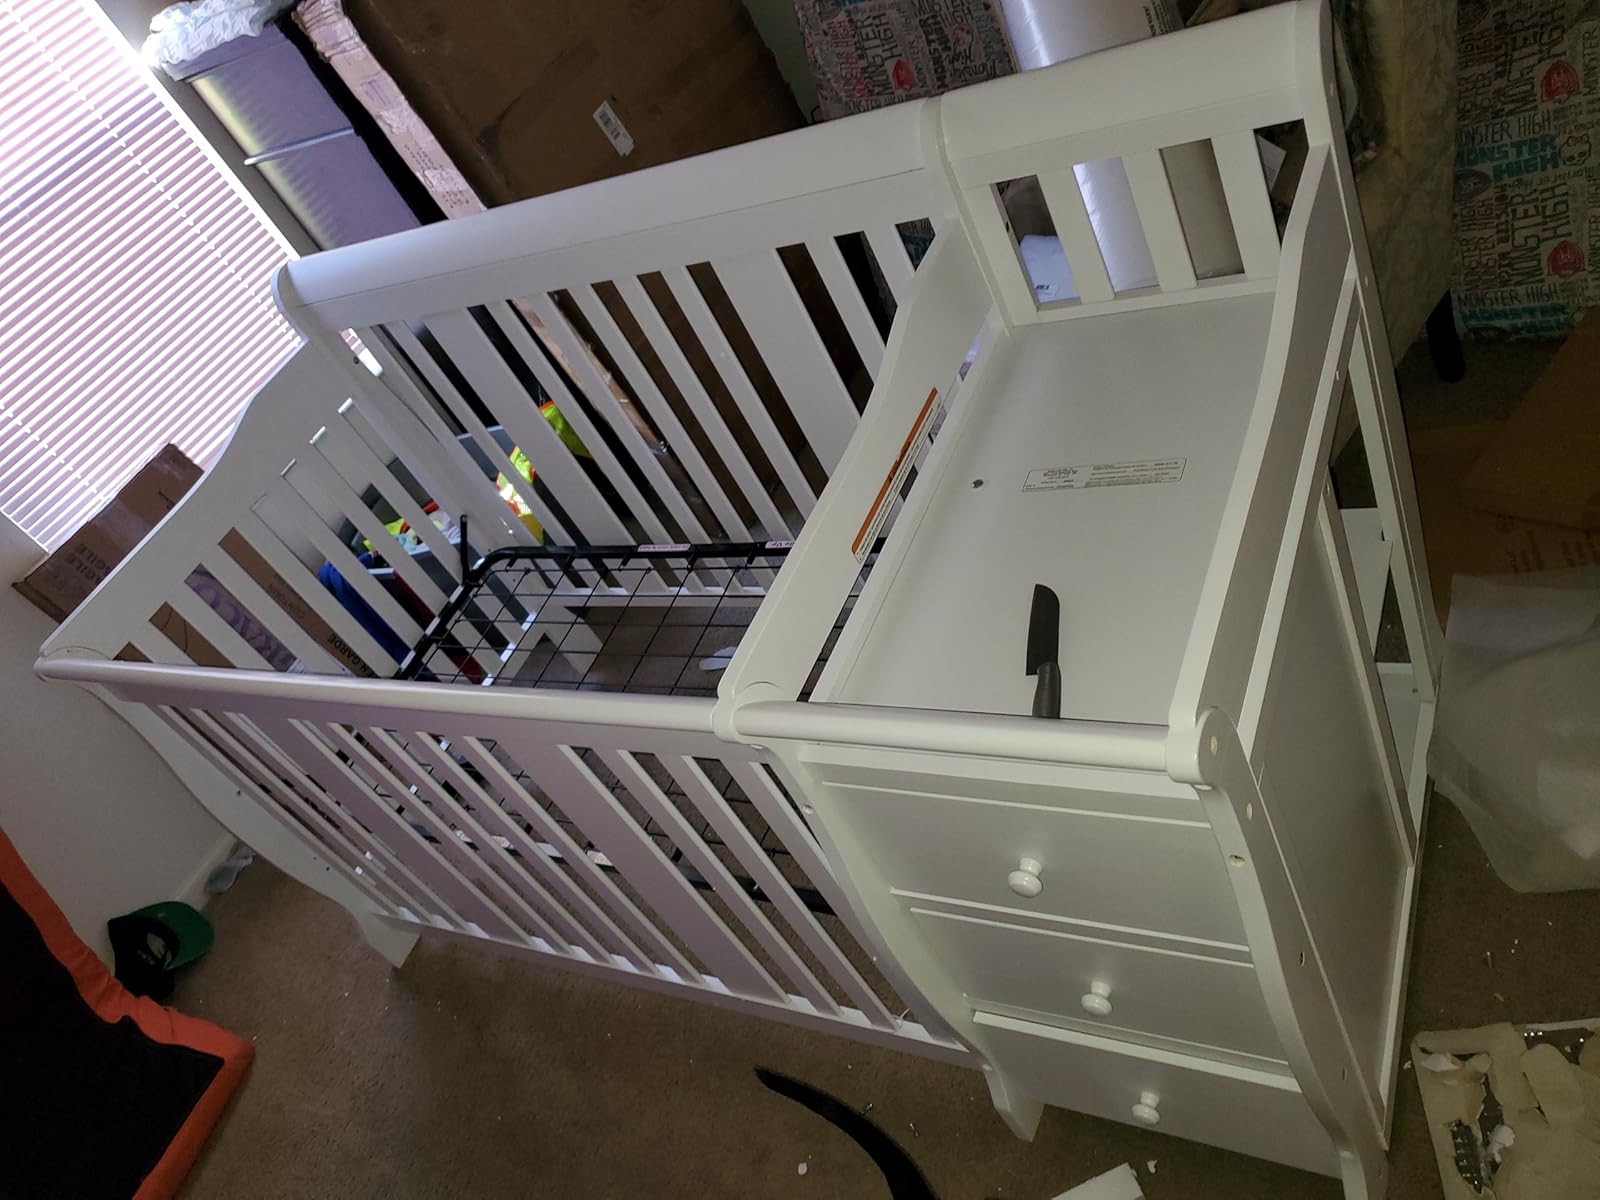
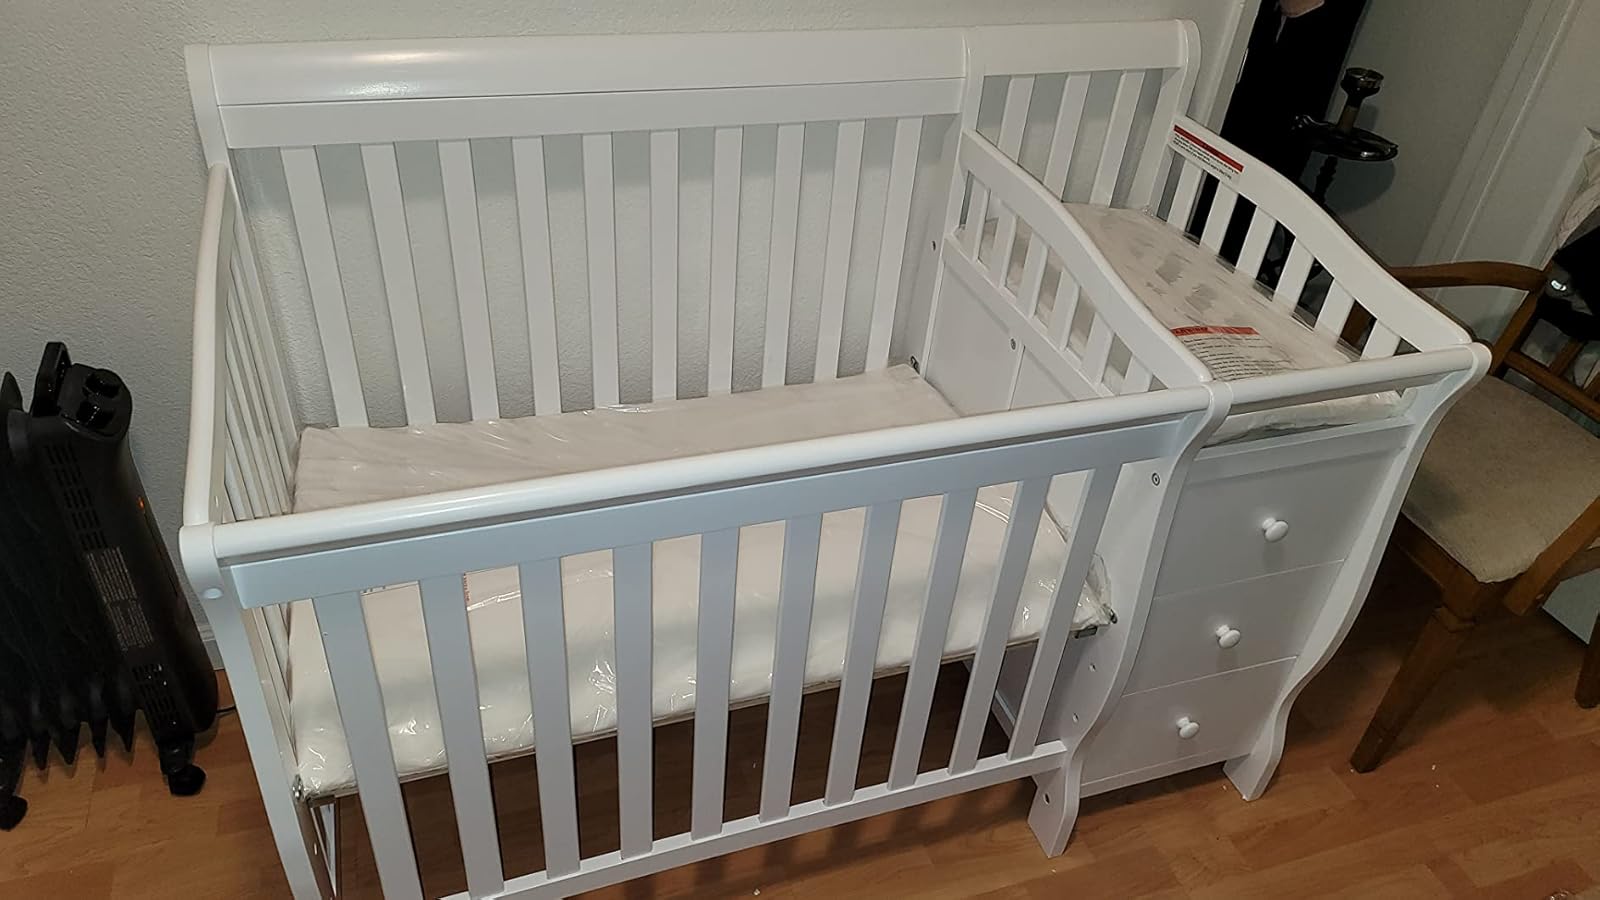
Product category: products_crib
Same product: yes